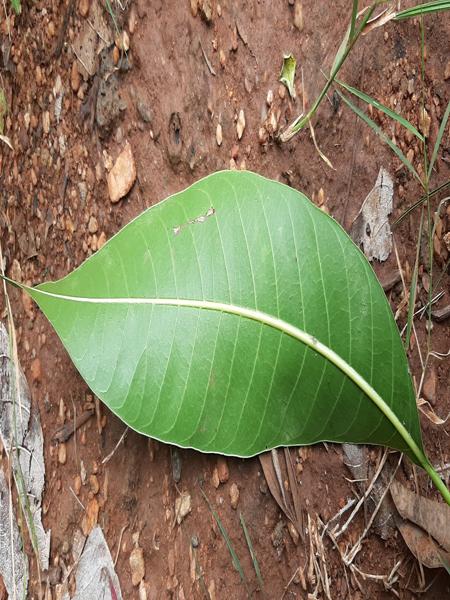
Plant: Mango